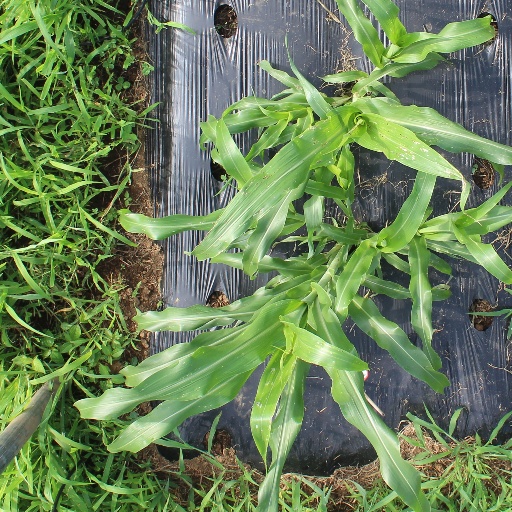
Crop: sorghum